Quartz latite

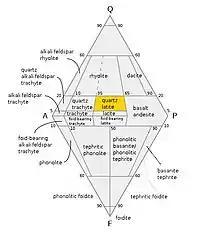
QAPF diagram for volcanic rock with quartz latite field highlighted in yellow

Quartz latite is the fine-grained equivalent of a quartz monzonite, containing approximately equal amounts of plagioclase and alkali feldspar and between 5% and 20% quartz and with plagioclase making up 35% to 65% of its total feldspar content. Quartz latite is not a recognized rock type in the TAS classification used to chemically classify glassy or very fine-grained volcanic rock.